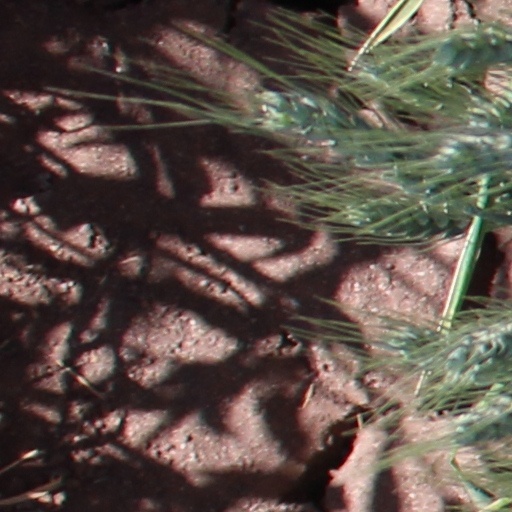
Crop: wheat